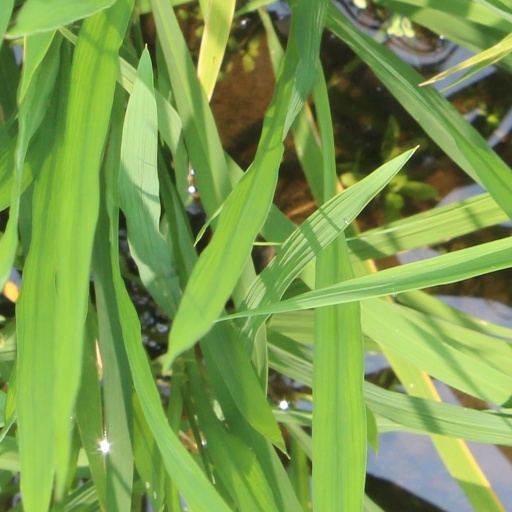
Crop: rice